Indo-Islamic architecture

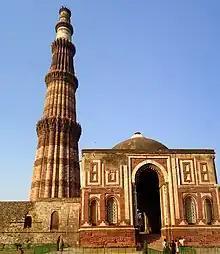
The Qutb Minar (left, begun c. 1200) next to the Alai Darwaza gatehouse (1311); Qutb Complex in Delhi

The best-preserved example of a mosque from the days of the infancy of Islam in South Asia is the ruined mosque at Banbhore in Sindh, Pakistan, from the year 727, from which only the plan can be deduced.